Answer in natural language. Is brown wooden table (marked B) to the right of framed landscape painting with airship (marked C)? Choose between the following options: yes or no
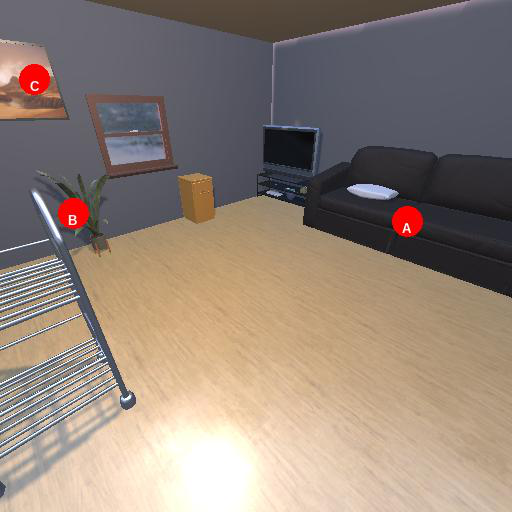
<answer>yes</answer>